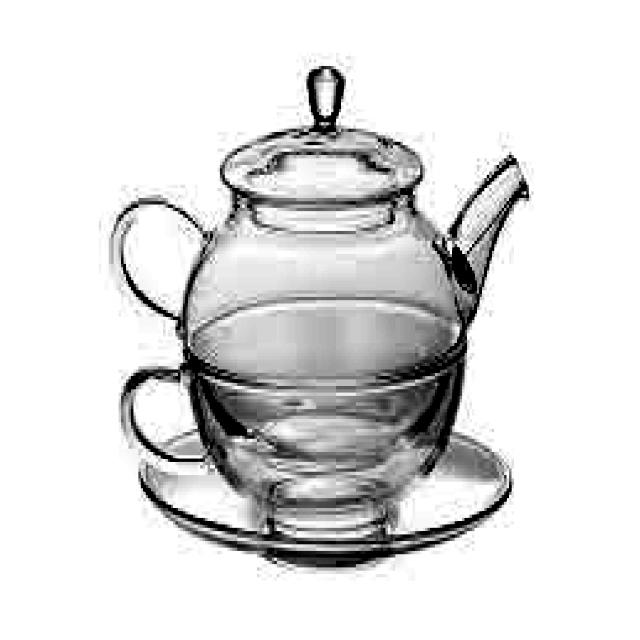
Label: Glass